Peter Rabbit

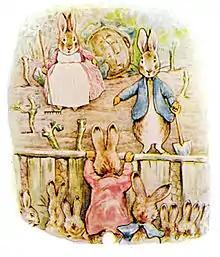
Grown up Peter in his nursery garden, from "The Tale of the Flopsy Bunnies"

Peter Rabbit made his first appearance in 1902 in "The Tale of Peter Rabbit" where Peter disobeys his mother's orders and sneaks into Mr. McGregor's garden (where his father had once had "an accident" involving his being put in a pie by Mrs. McGregor). He eats as many vegetables as he can before Mr. McGregor spots and chases him. Peter manages to escape, but not before losing his jacket and shoes, which Mr. McGregor uses to dress a scarecrow. Peter returns home weary, ill, and naked and is put to bed with a dose of chamomile tea.